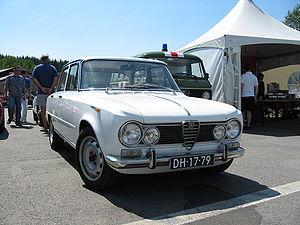
L'Alfa Romeo Giulia est une automobile – berline sportive – produite par le constructeur italien Alfa Romeo entre 1962 et 1977 dans sa nouvelle usine d'Arese.